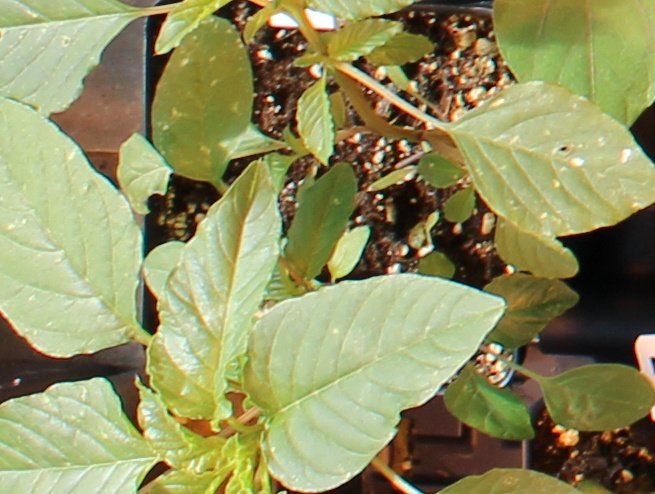
Label: Palmer Amaranth